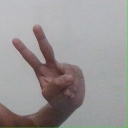
अक्षर: ऐ